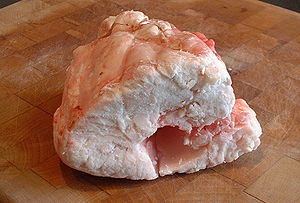
Flomme
Flomme fra en ko
Flomme eller ister er indvoldsfedt. Flomme er mættede fedtsyrer. Flomme fra kvæg og får er let at smelte og bruges i madlavning, blandt andet i engelsk christmas pudding.